Mountjoy Square

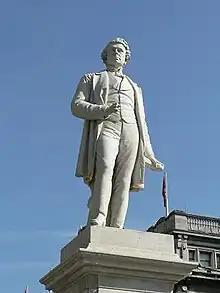
Sicilian marble statue of Sir John Gray, sculpted by Thomas Farrell who lived on Mountjoy Square, and erected in nearby O'Connell Street in 1879.

James Whiteside (1804–1876), writer, orator, politician and barrister lived at no. 2 Mountjoy Square North in the mid-19th century. The eminent family of architects which included Jacob Owen and James Higgins Owen lived at no. 2 Mountjoy Square West (now no. 54) from the 1830s to the 1860s. Joseph Napier, an Irish Conservative party MP and member of the Privy Council of Ireland lived at No. 17 Mountjoy Square South (now no. 52). Richard Dowse (1824–1890) lived at no. 38 Mountjoy Square. Born in Dungannon, during his career he was MP for Londonderry (1868–1872), Attorney General, Solicitor General and a Baron of the Court of the Exchequer. Sir Robert Anderson (1841–1918) was born at Number 1 Mountjoy Square West (now 53). An infamous brothel, known as The Kasbah Health Studio, frequented by numerous senior Irish businessmen, politicians and churchmen was located in the basement of number 60 Mountjoy Square West from the late 1970s until its closure in the early 1990s.